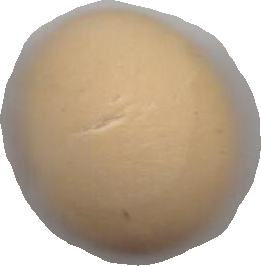
Variety: Dega